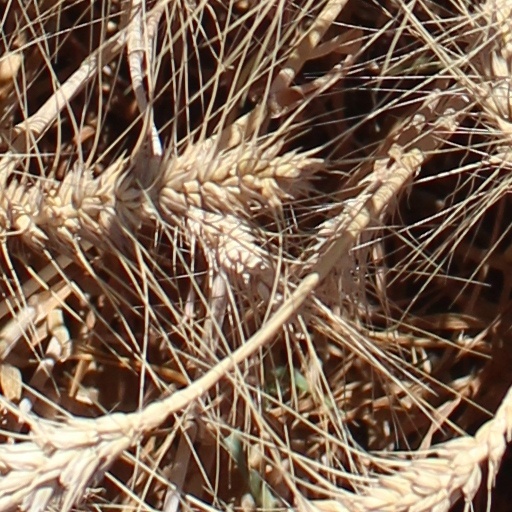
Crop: wheat